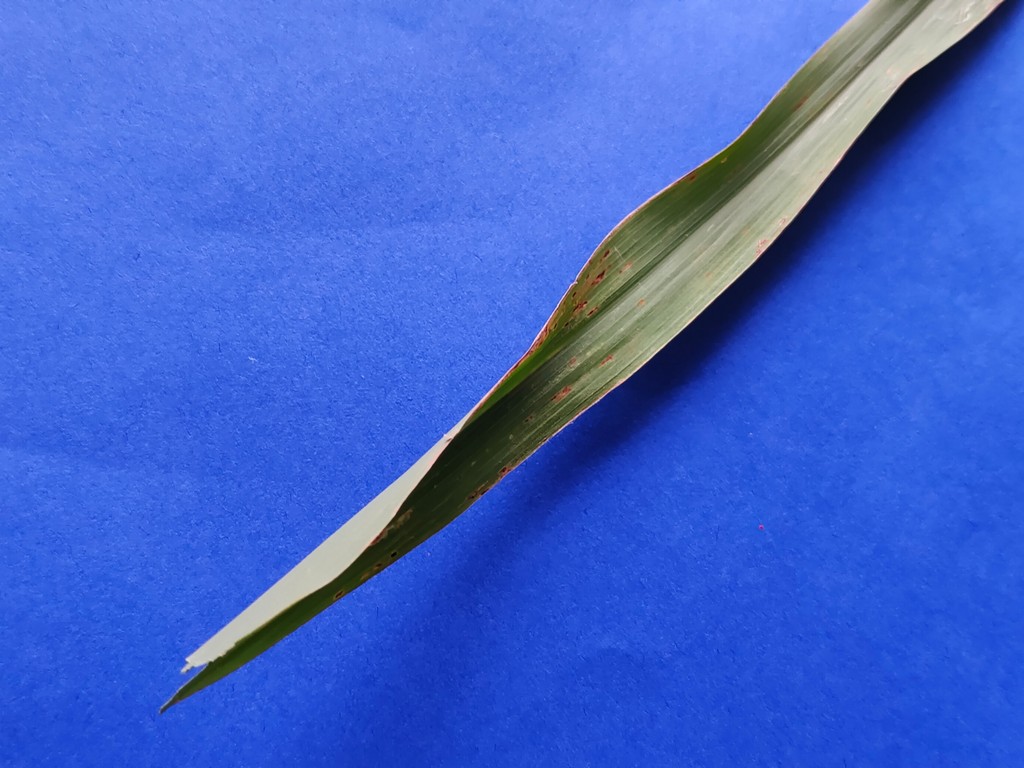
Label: Unhealthy